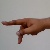
The image shows a hand gesture representing the letter 'P' in Indian Sign Language.